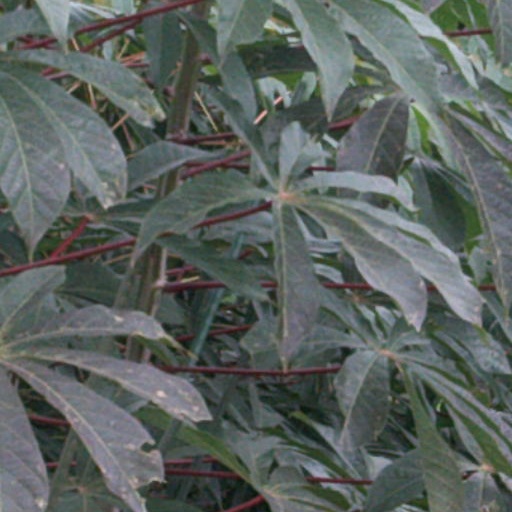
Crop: cassava